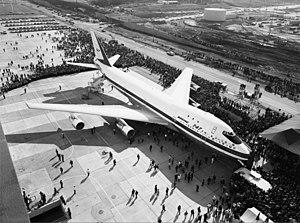
747 Wing House est une maison design d'exception, de style mouvement moderne, architecture organique, architecture écologique, et architecture californienne moderne, construite en 2011 par l'architecte américain David Randall Hertz, sur le monts Santa Monica du Grand Los Angeles en Californie aux États-Unis.
Le Boeing 747 est un avion de ligne à réaction américain à fuselage large construit depuis 1969 par Boeing, souvent désigné par son surnom, Jumbo Jet ou Reine des Ciels. Sa « bosse » caractéristique à l'avant du fuselage fait du 747 un appareil particulièrement reconnaissable. Le 747 est également le premier avion de ligne à fuselage large. Construit aux États-Unis par le groupe Boeing Commercial Airplanes, le 747 dans sa première version a une capacité deux fois et demi supérieure à celle du Boeing 707 qui est l'un des grands avions commerciaux des années 1960. Effectuant son premier vol le 9 février 1969 et mis en service en janvier 1970, le 747 détient pendant 37 ans le record de la capacité de passagers, jusqu'à l'arrivée de l'Airbus A380.